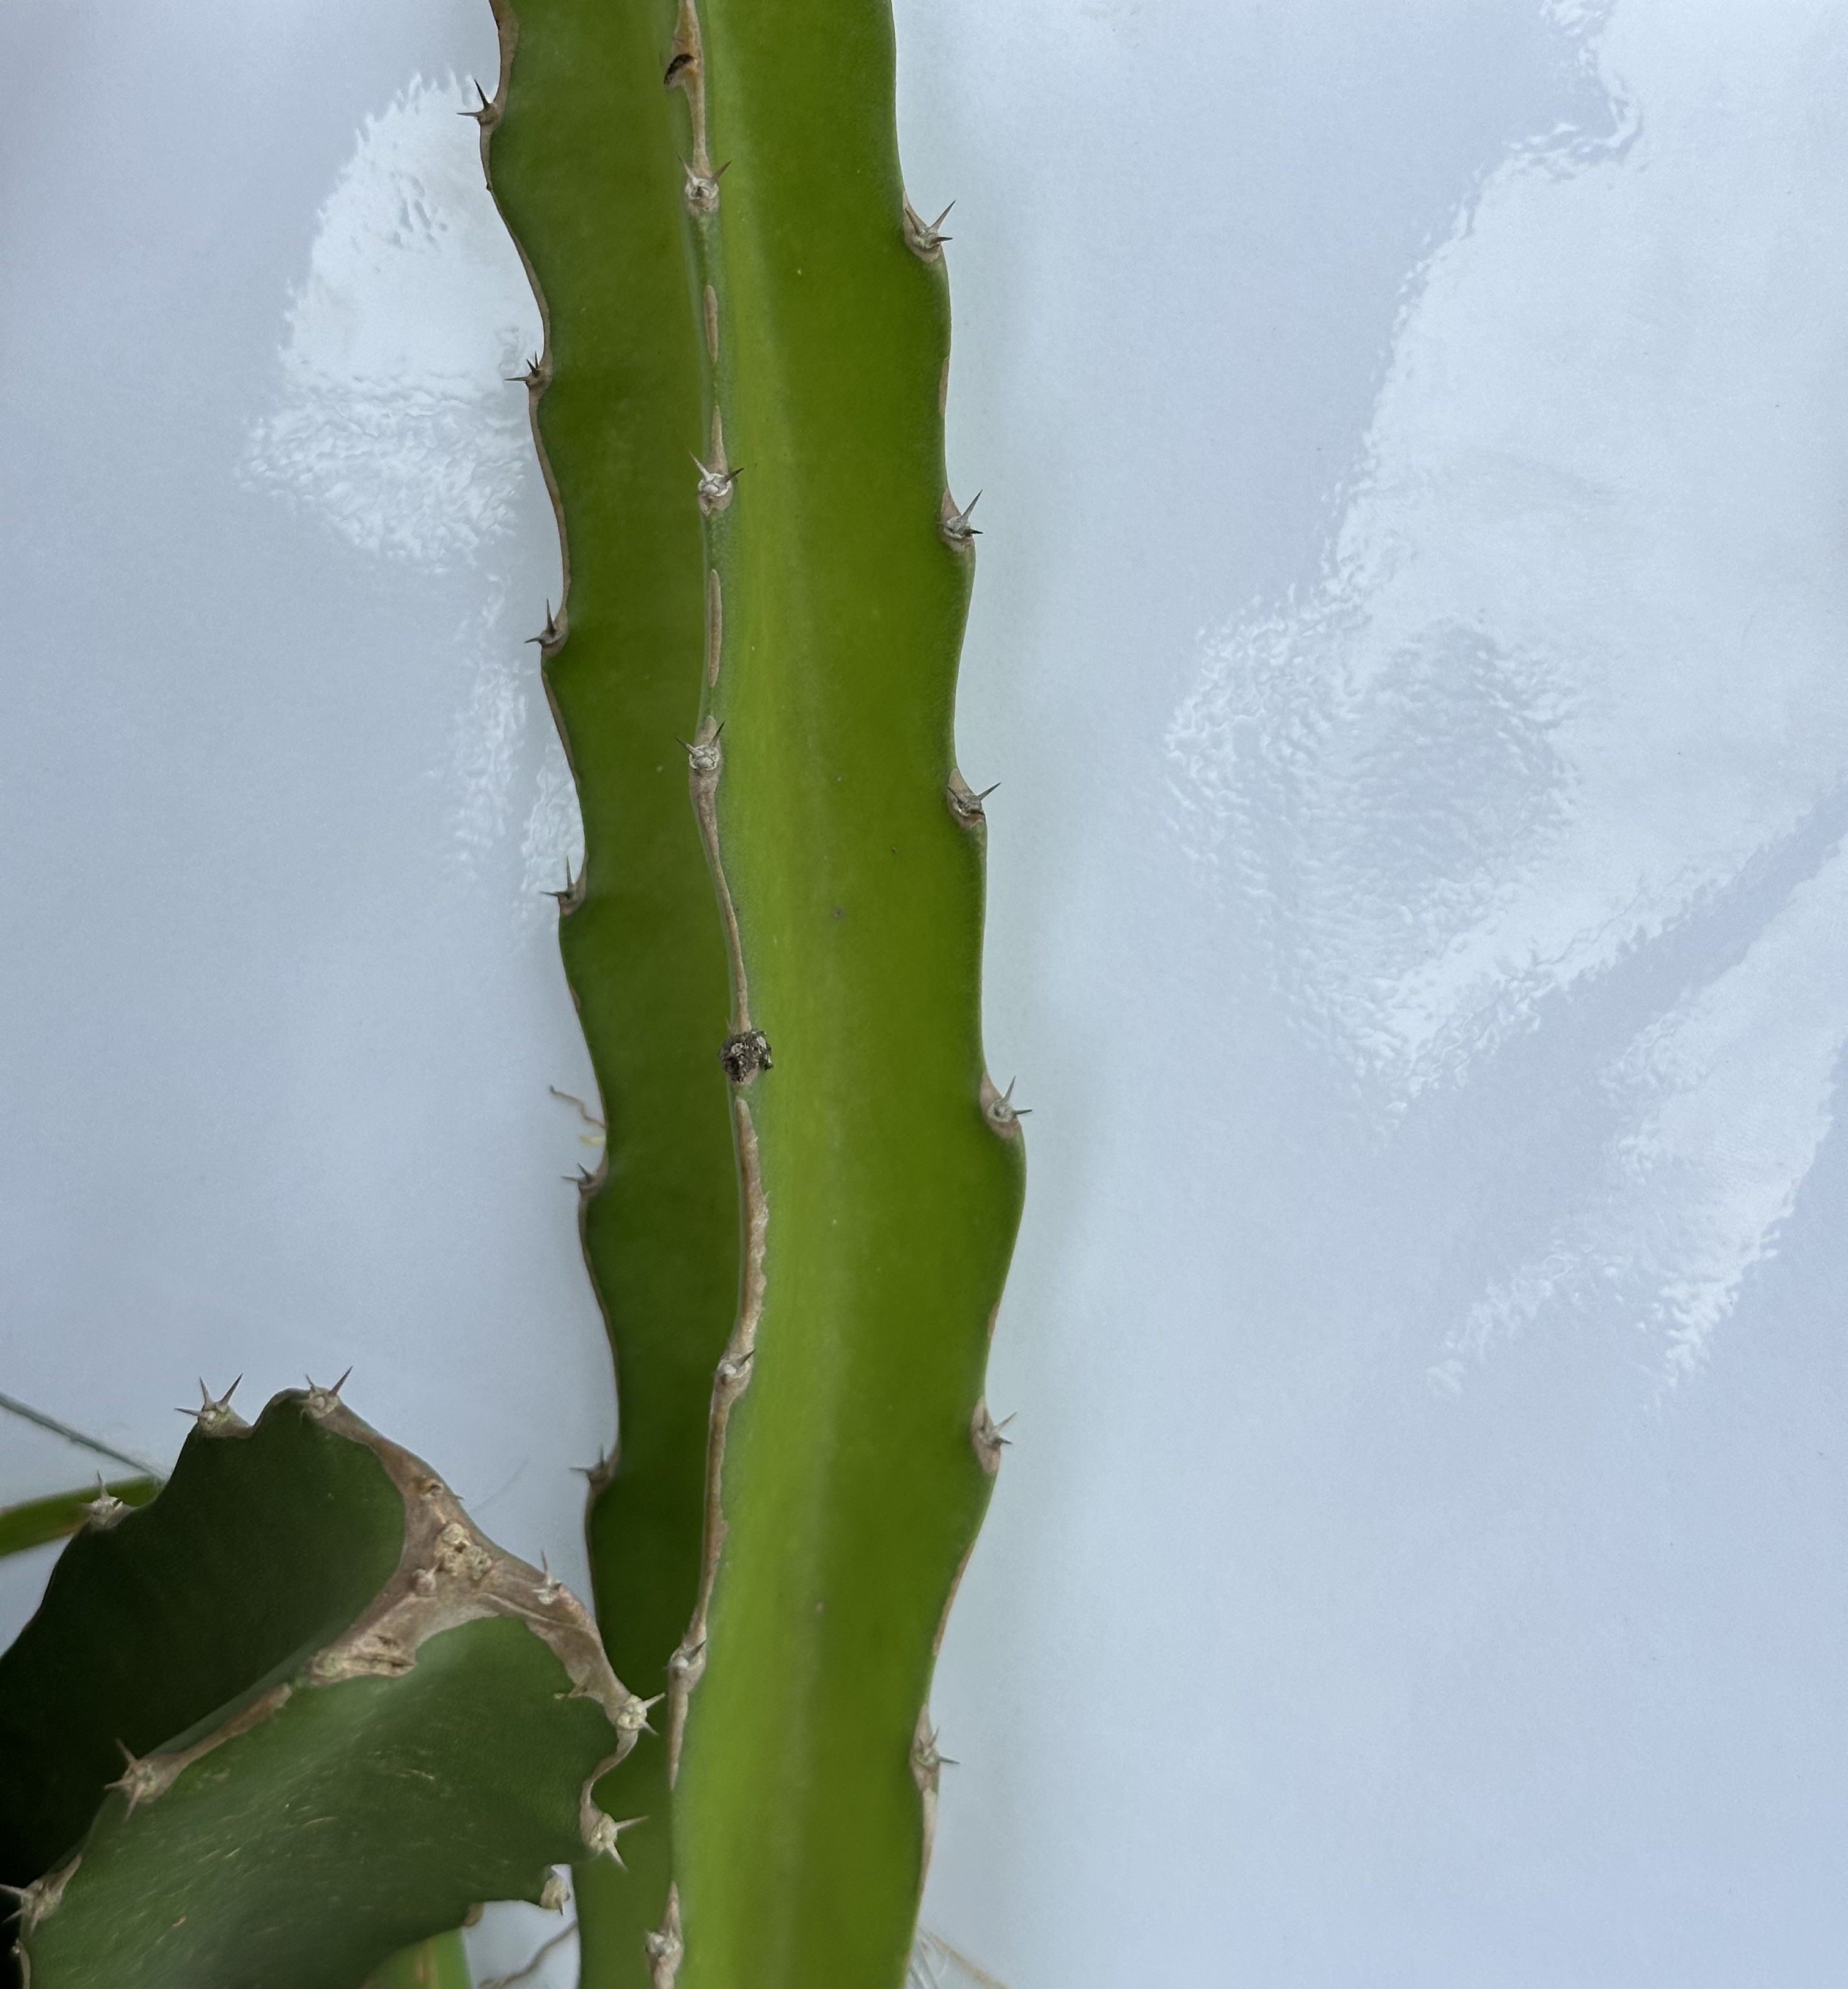
Label: Good leaf